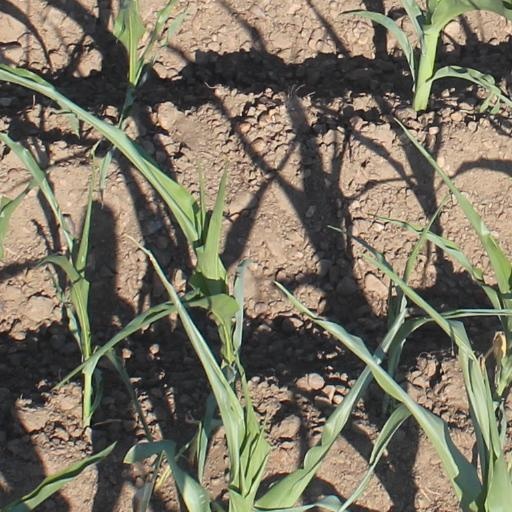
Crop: maize; corn